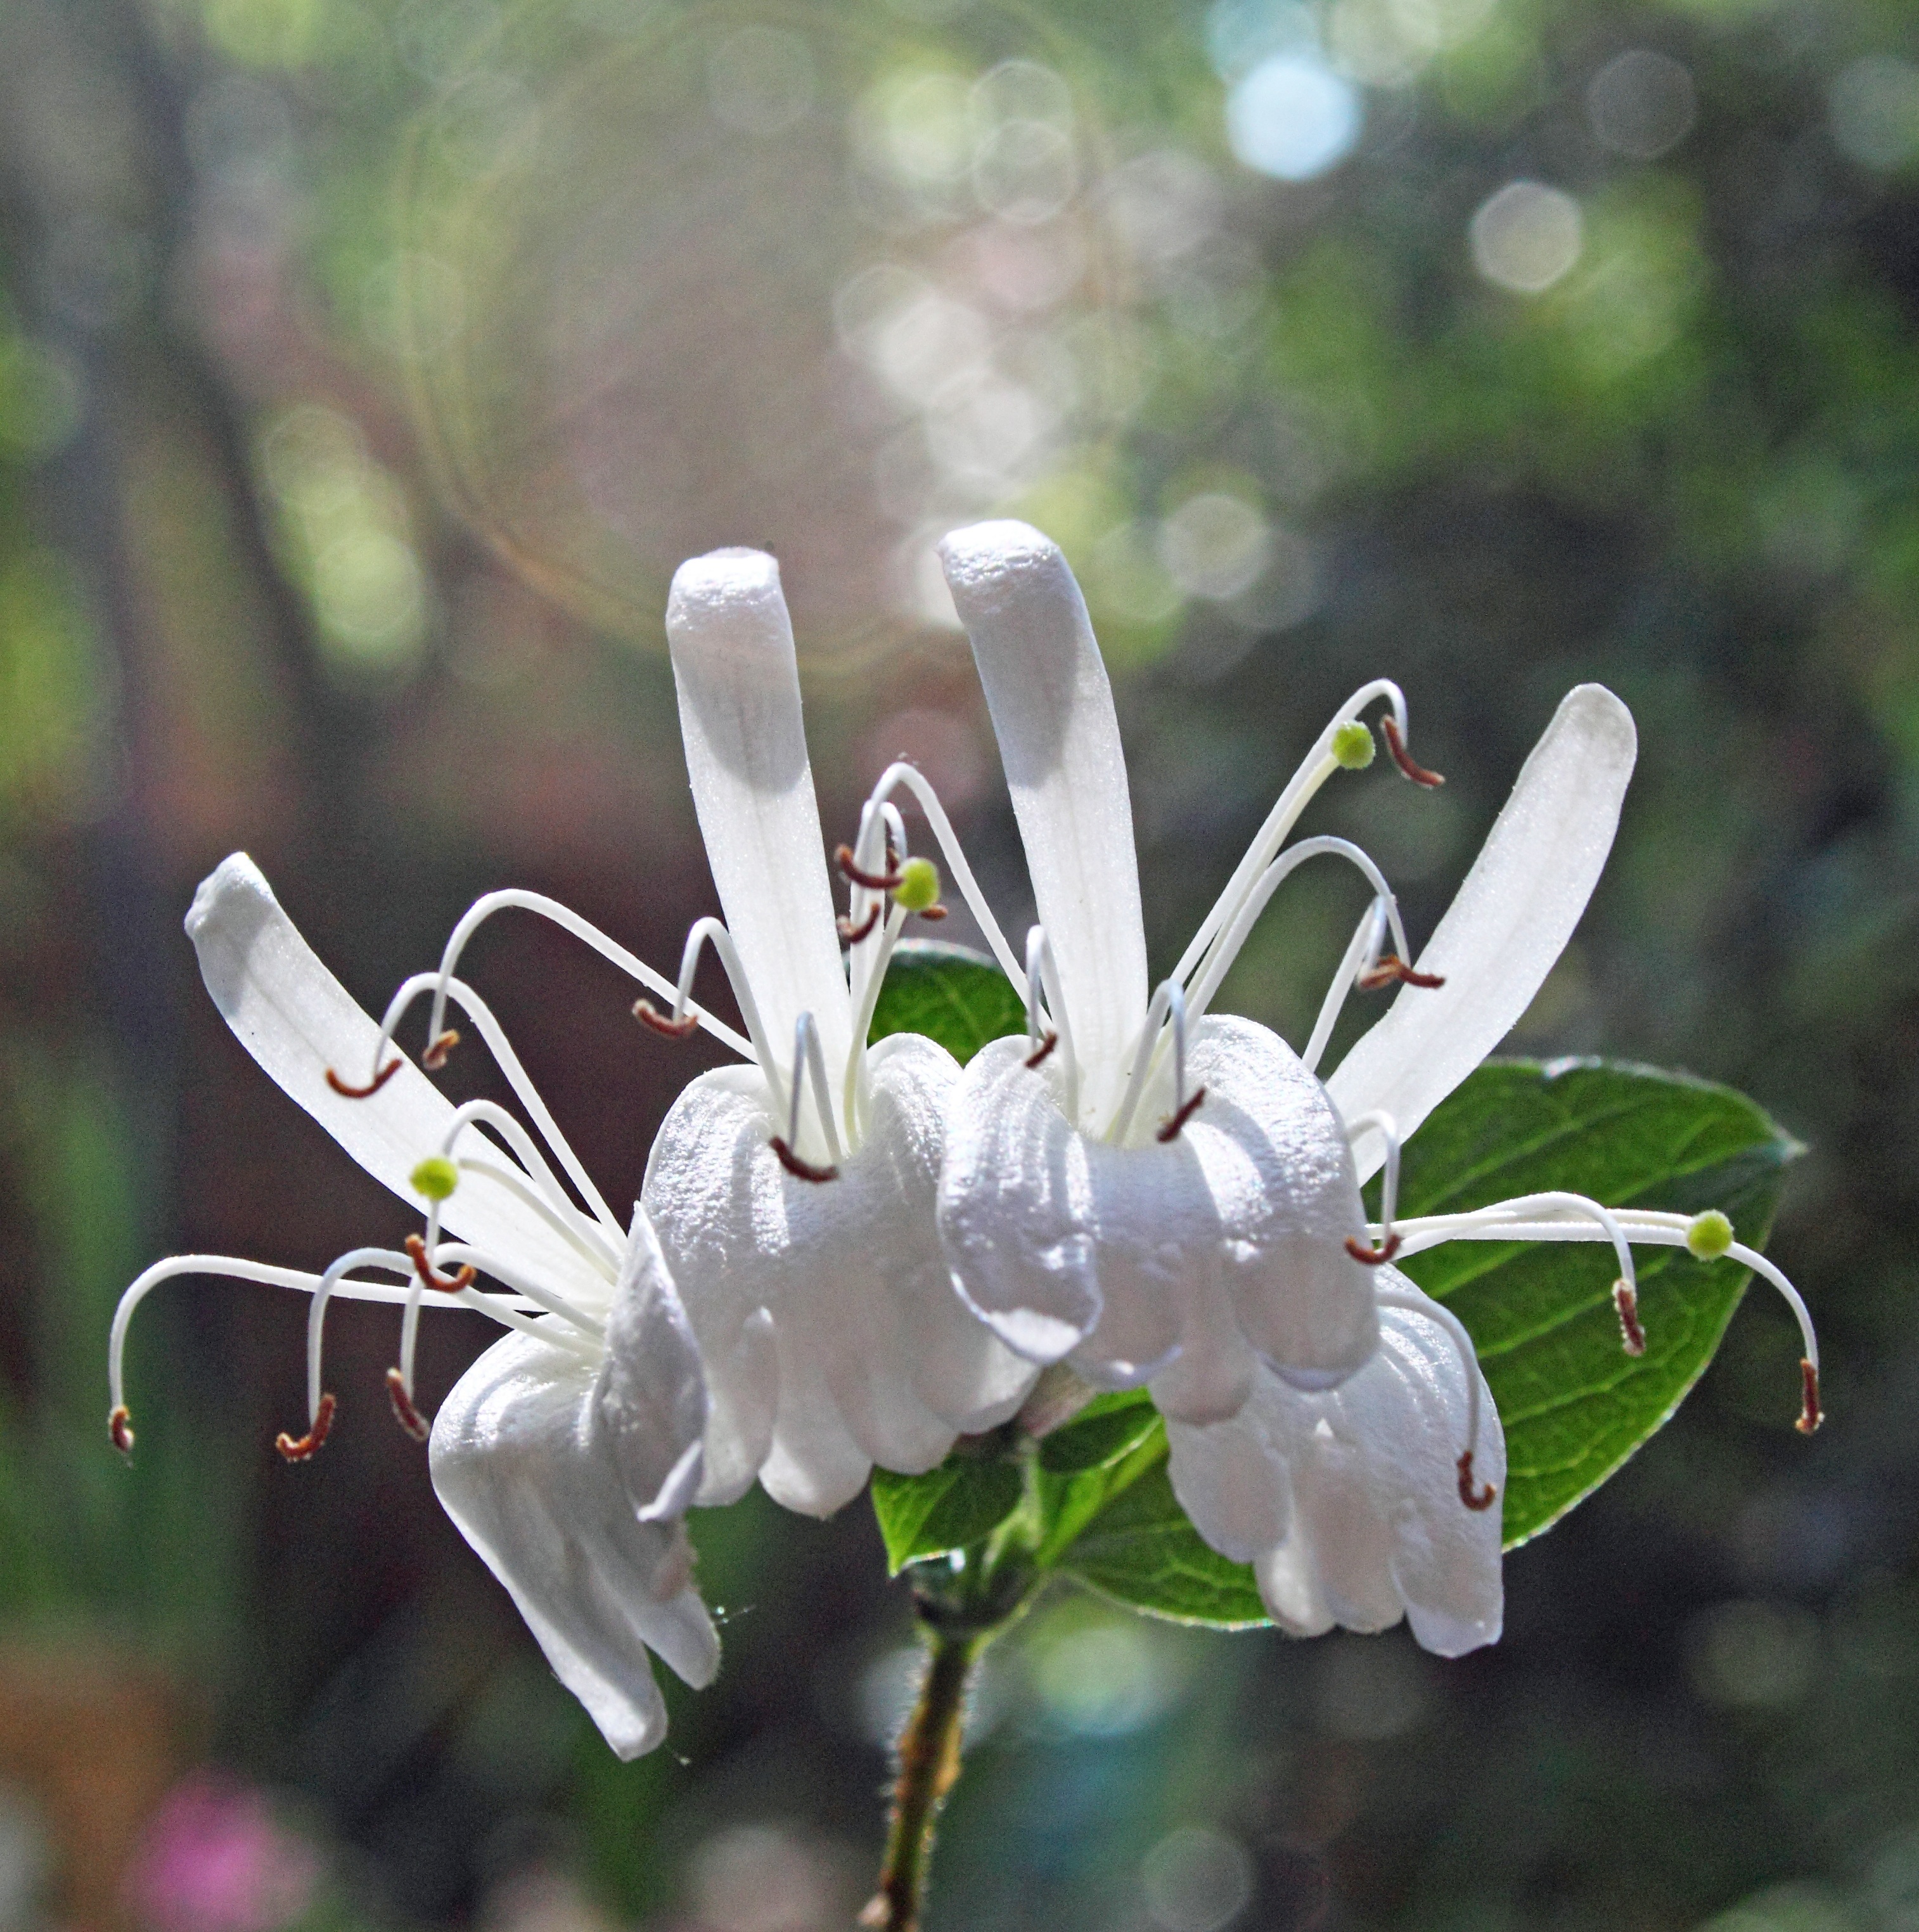
tree, nature, branch, blossom, plant, white, flower, summer, green, produce, macro, botany, garden, flora, white flower, wildflower, flowers, close up, shrub, macro photography, honeysuckle, flowering plant, woody plant, land plant